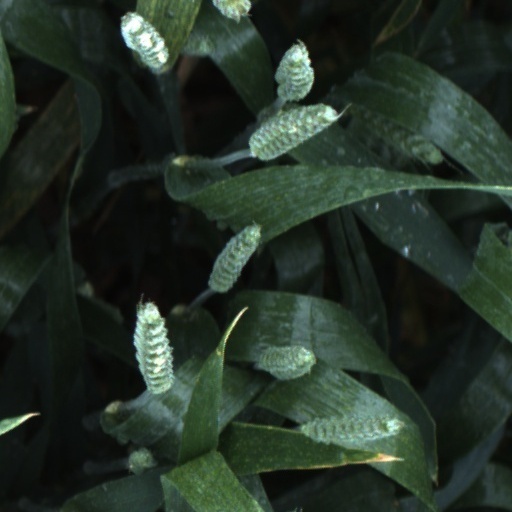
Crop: wheat